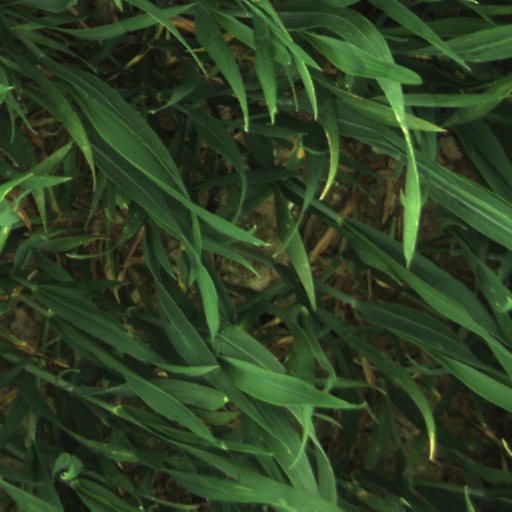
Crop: wheat